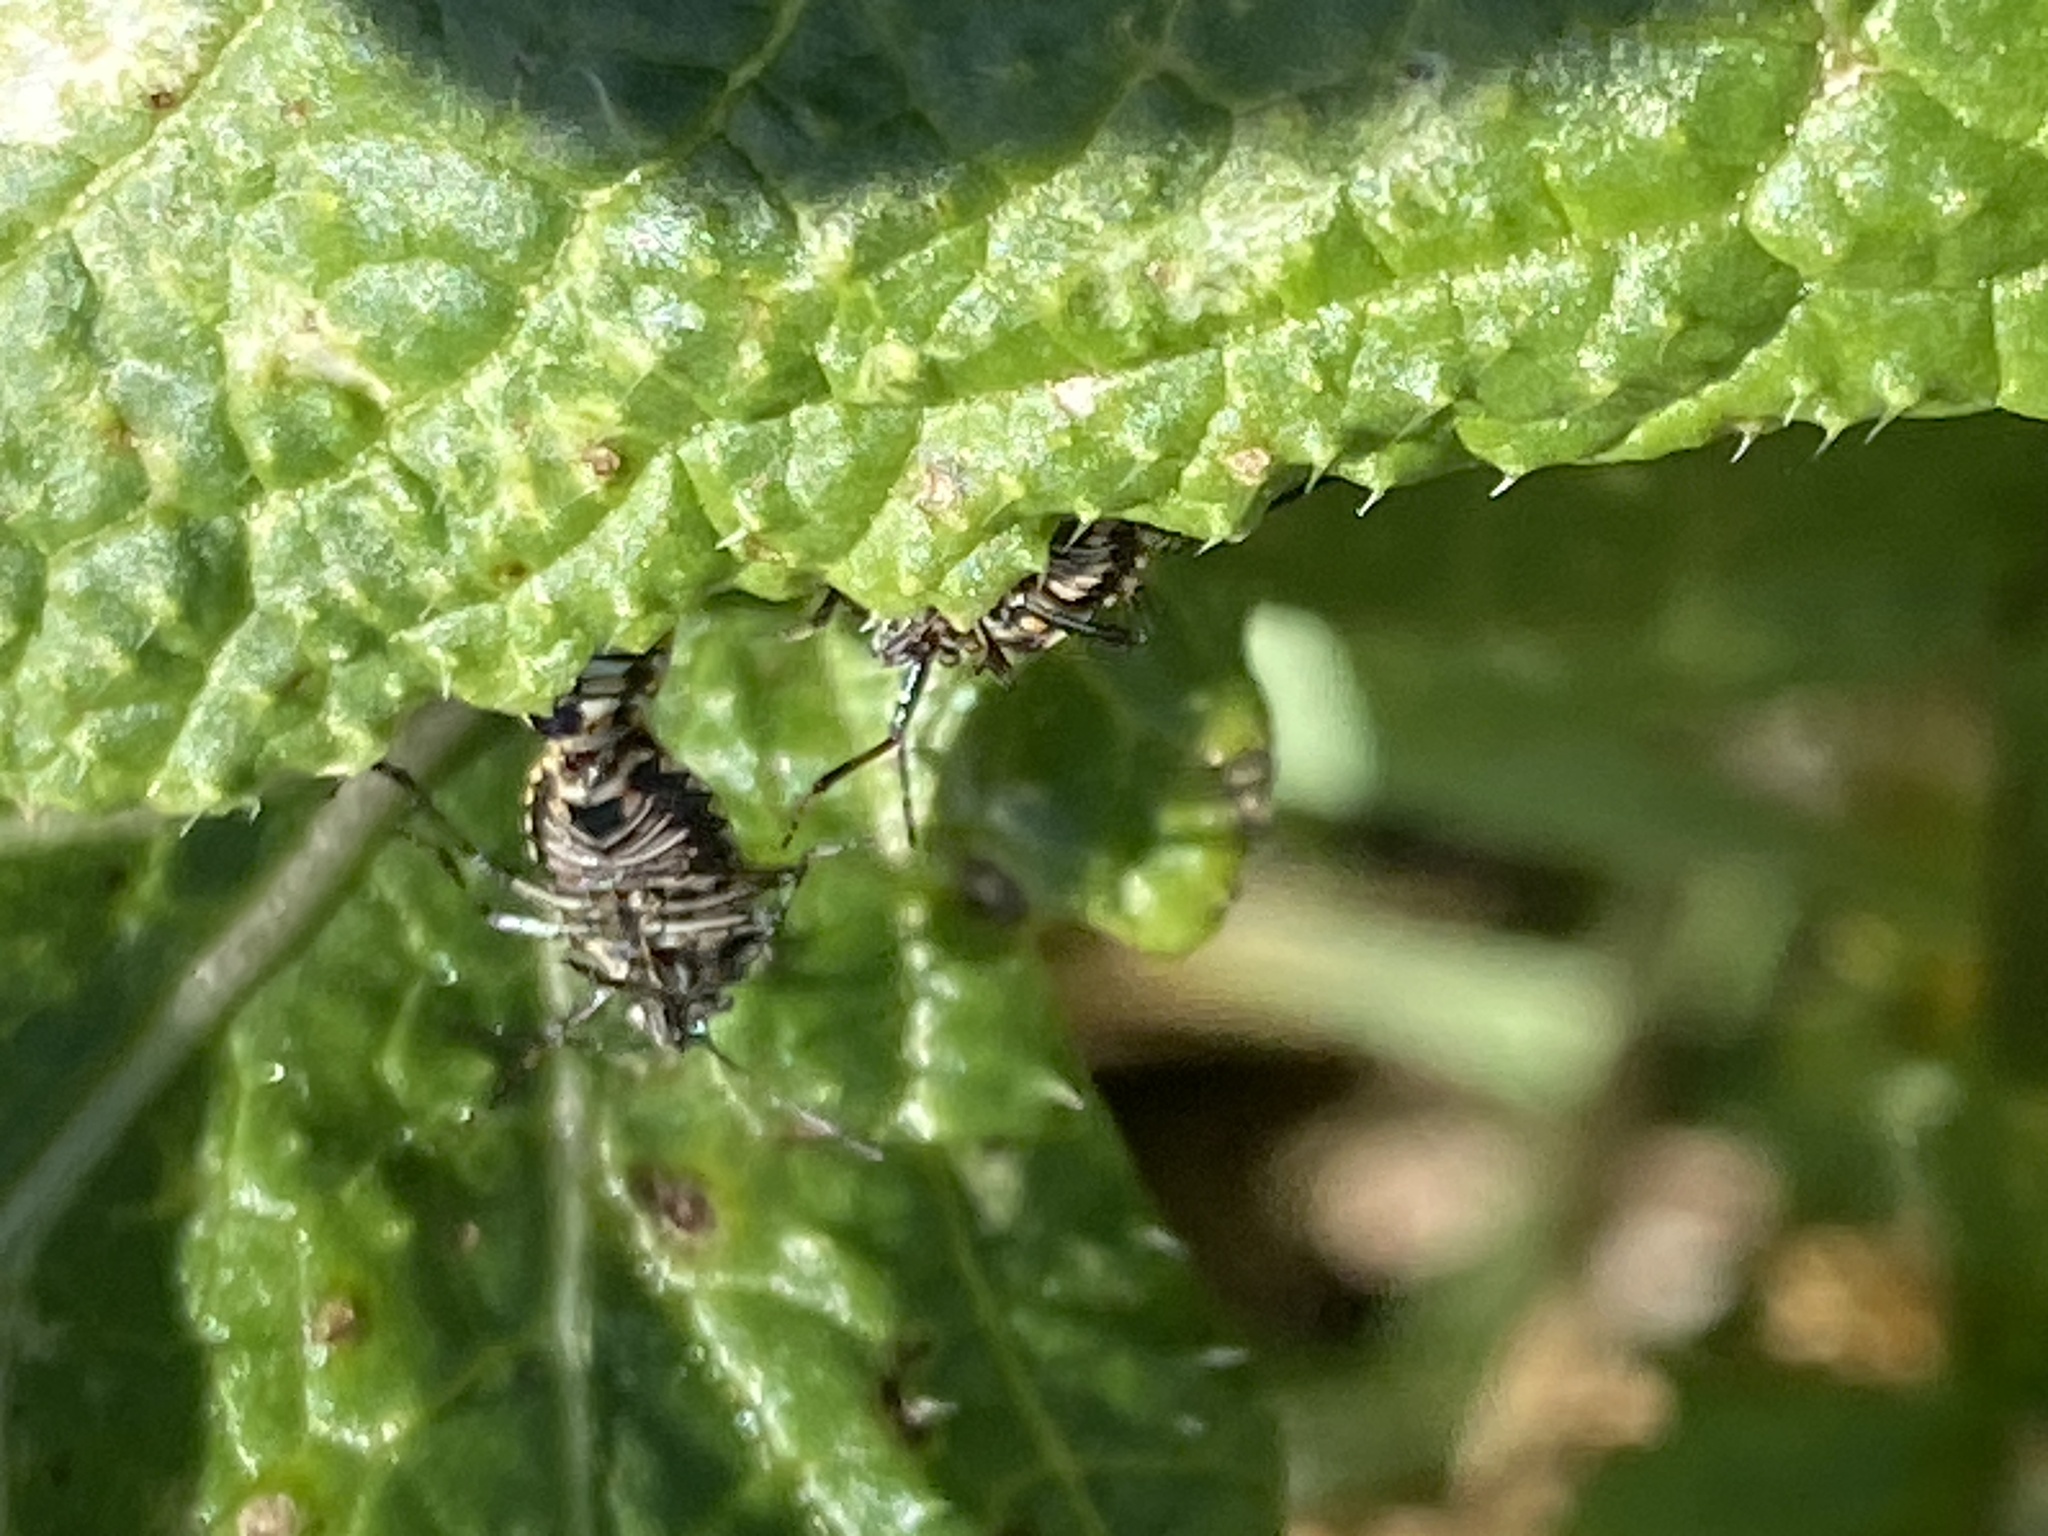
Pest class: stink_bug